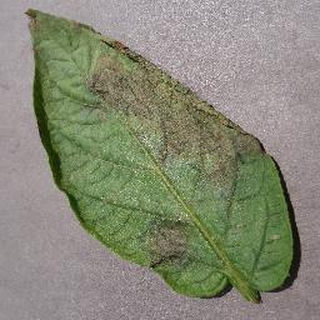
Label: potato_late_blight